Natalia Kukulska

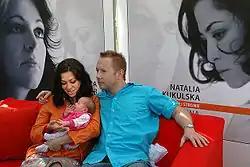
Natalia with her husband Michał Dąbrówka and daughter Anna (2005)

She married musician Michał Dąbrówka in February 2000. They were dating since 1990. Kukulska and Dąbrówka live in Komorów near Warsaw. Their first child, Jan Dąbrówka, was born on 24 June 2000. He was named after Michał Dąbrówka's grandfather. On 4 May 2005 she gave birth to her second child and first daughter, Anna Dąbrówka. The girl was named after Natalia's mother.